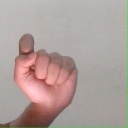
अक्षर: घ